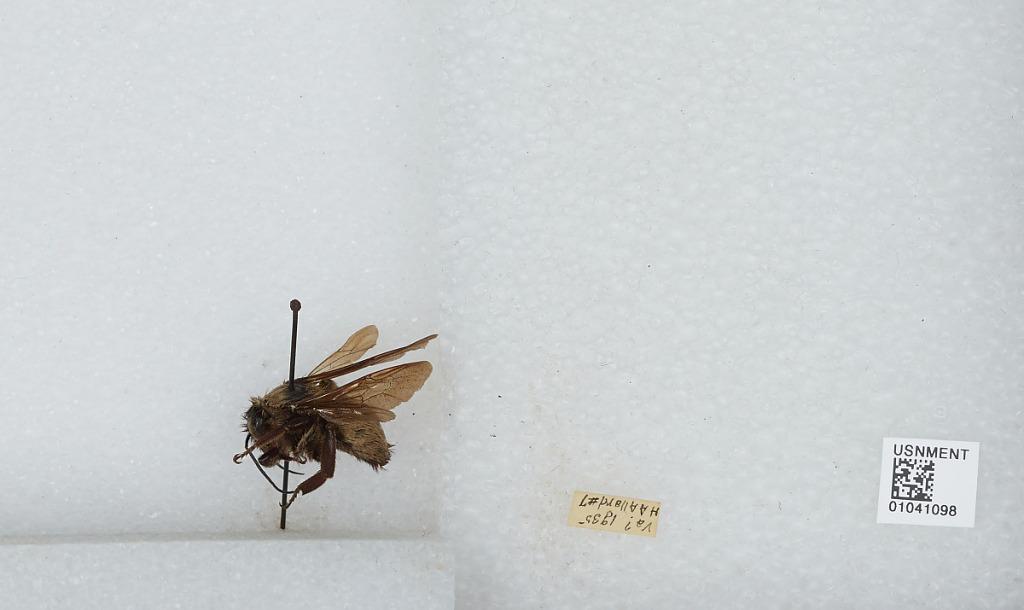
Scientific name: Bombus sp.
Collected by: H. Allard
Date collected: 1935--
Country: United States
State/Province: Virginia